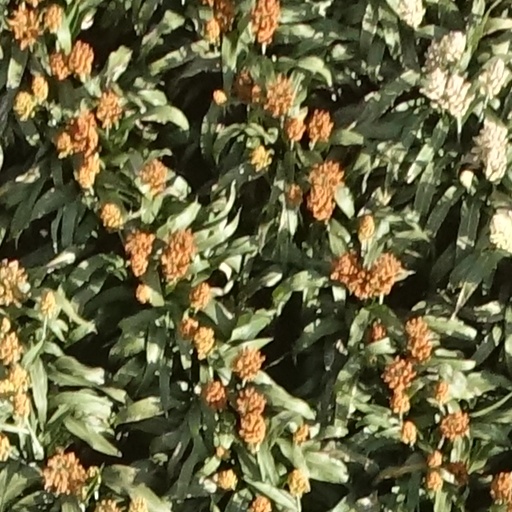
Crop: sorghum